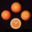
Label: orange